Château de Meudon

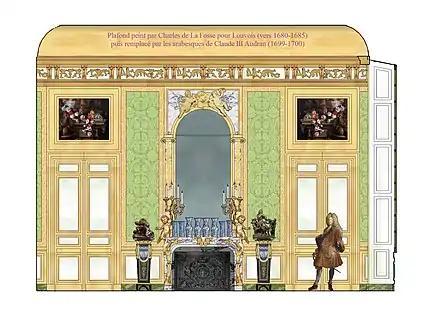
Proposition de restitution of the corner cabinet of the dauphin. Condition between 1700 and 1792

The former "dining room of Monseigneur", which had this function in 1695, became a real antechamber with the enlargement of the apartment. The inventory of 1775 indicates: "Room lighted by two windows, paneling with gold frames, gilded cornice, ceiling in gilt arabesque and painted by Claude Audran. Jacques-François Blondel recalls his admiration for these ceilings of arabesques at Meudon, although he condemns the style of the ceiling to decorate the dwelling of a prince: